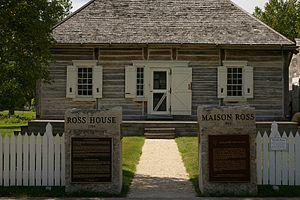
Joseph « Joe » Zuken est un politicien communiste populaire de Winnipeg et le membre du Parti communiste à être réélu le plus longtemps en Amérique du Nord.